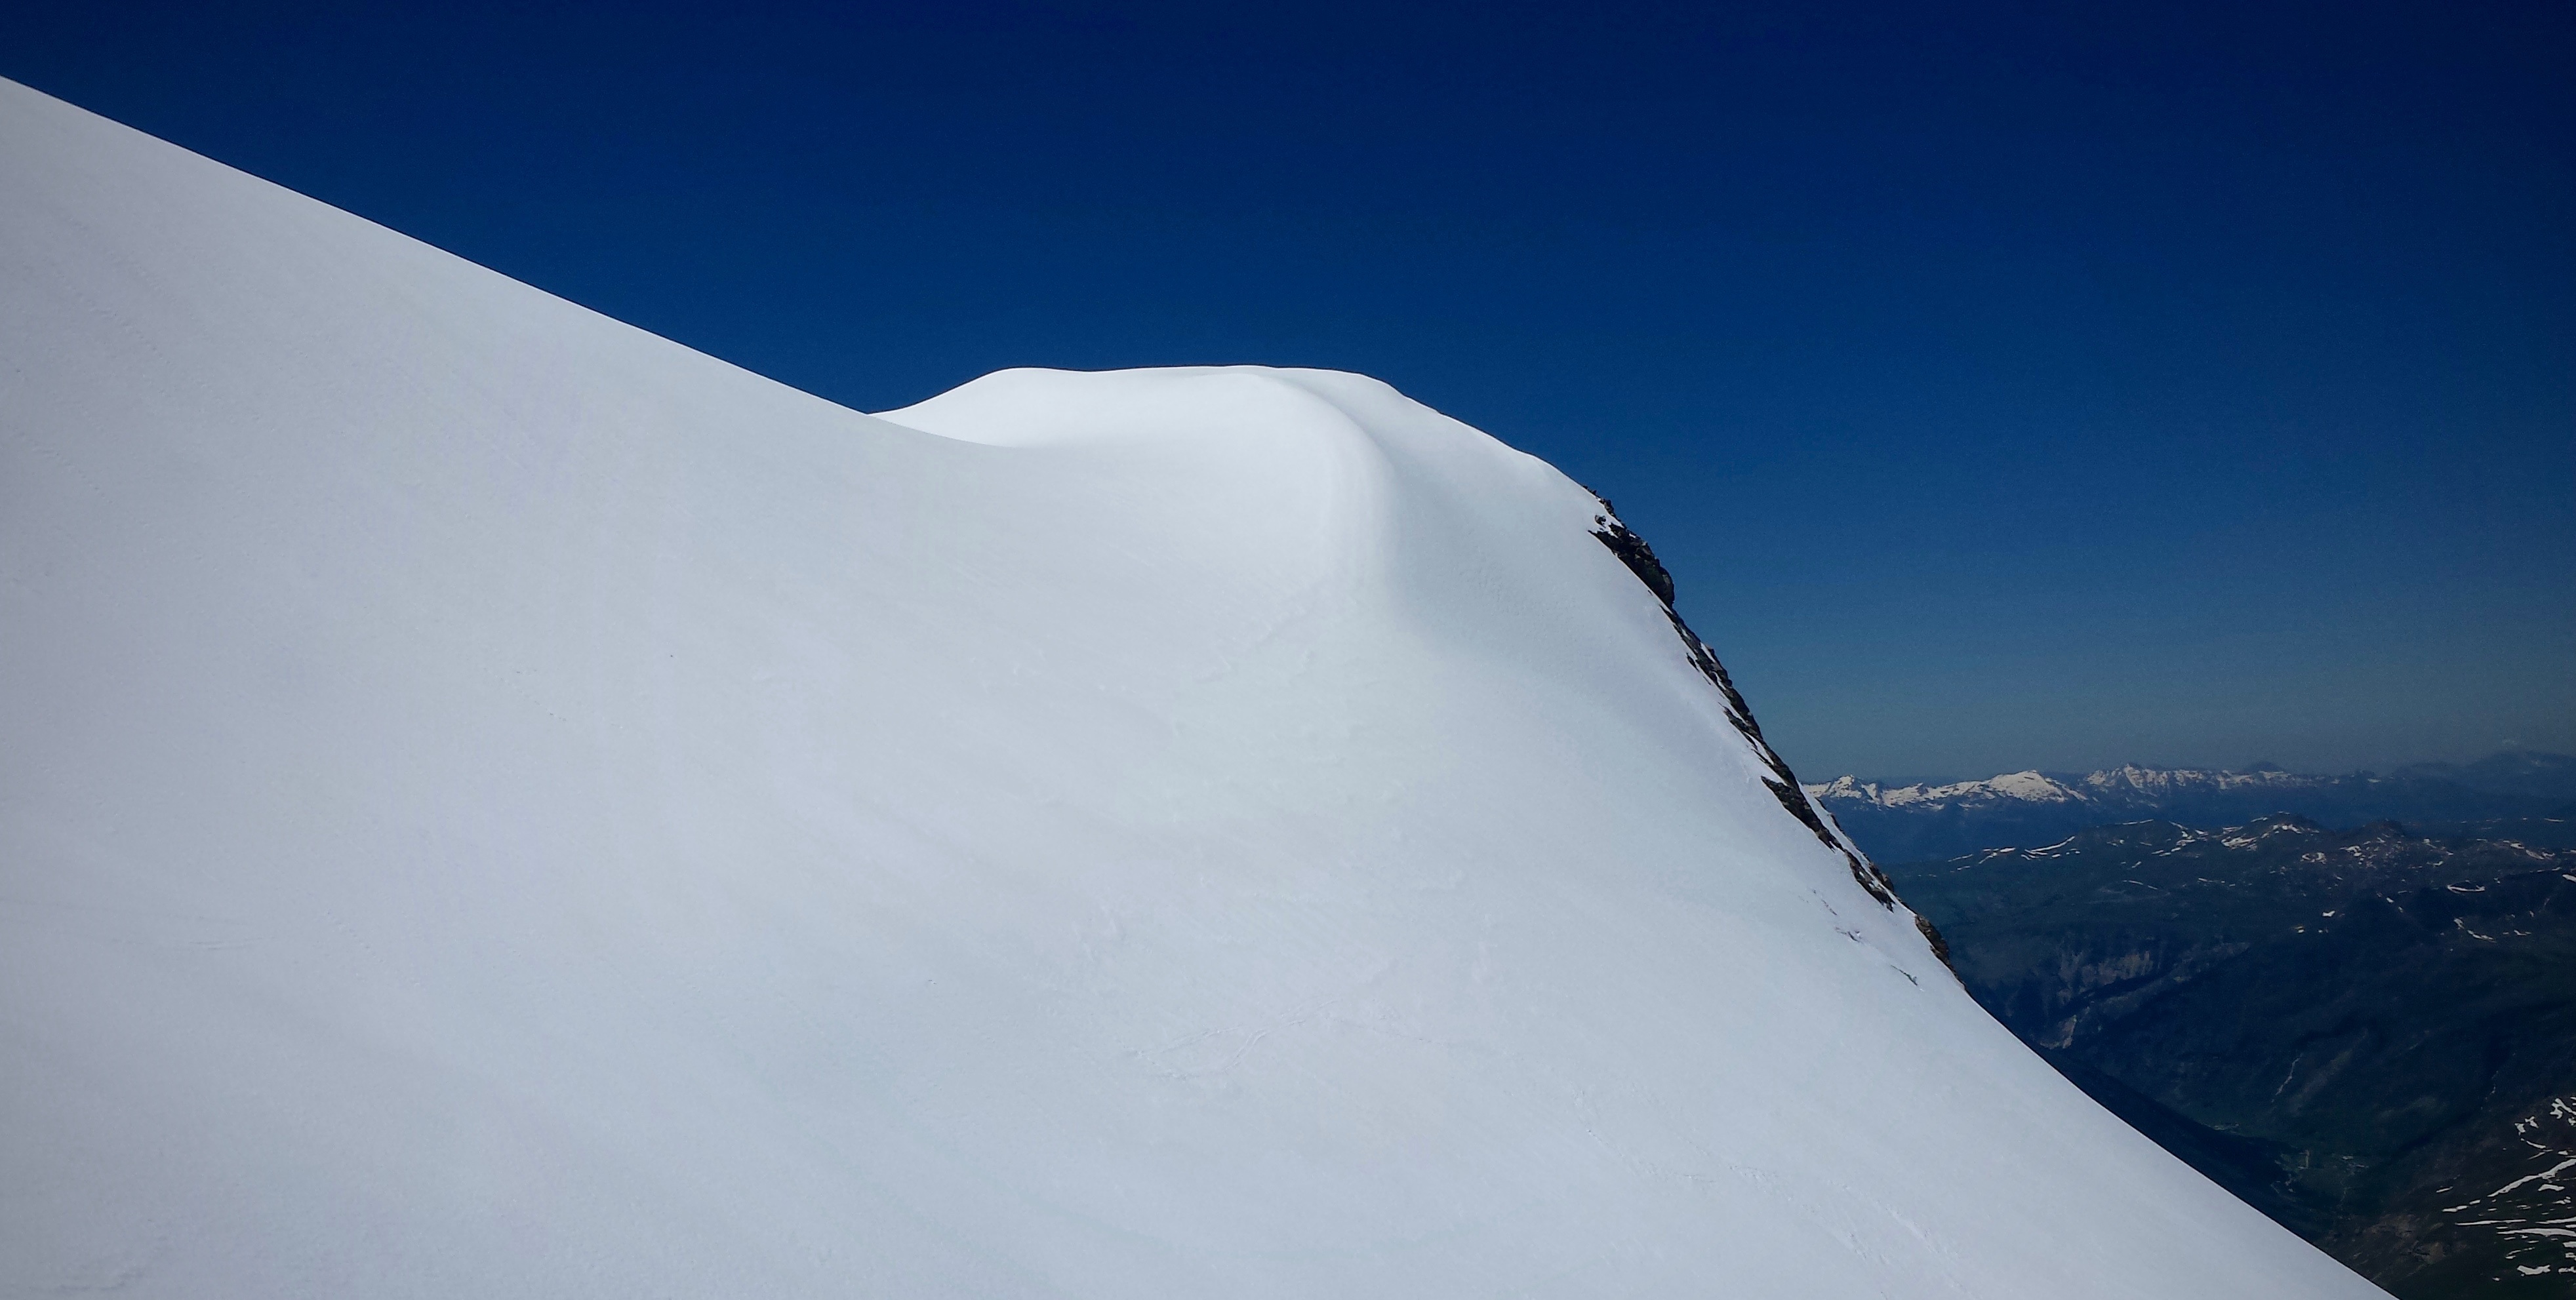
mountain, snow, winter, cloud, sky, white, wave, mountain range, ice, weather, blue, arctic, season, iceberg, summit, atmosphere of earth, mountainous landforms, geological phenomenon